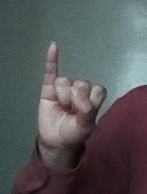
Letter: meem